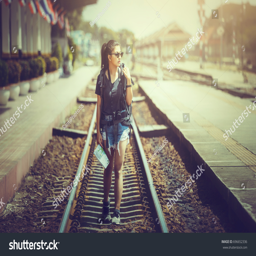
holiday of travel woman walking on the railway of train station .